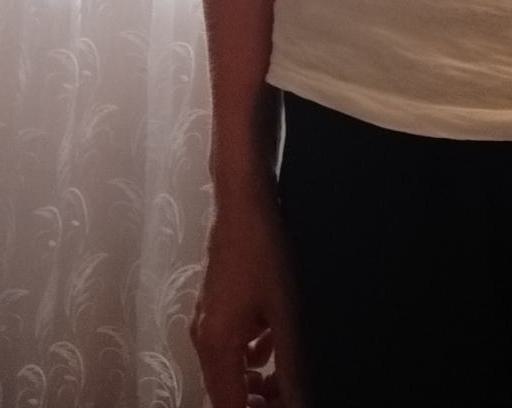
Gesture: no_gesture